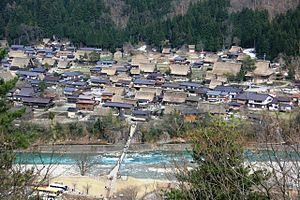
Le fleuve Shō est un cours d'eau du Japon qui traverse, du sud au nord, les deux préfectures de Gifu et Toyama.